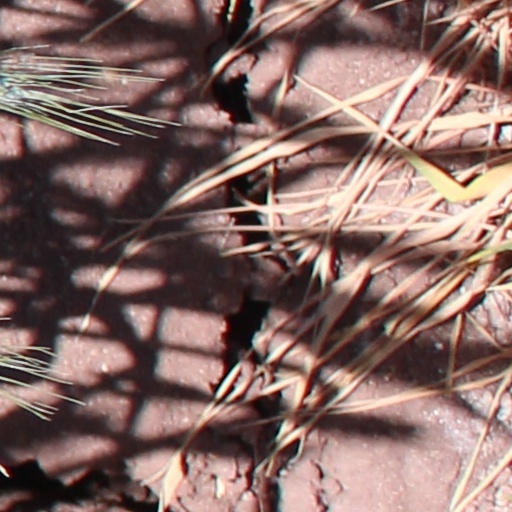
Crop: wheat